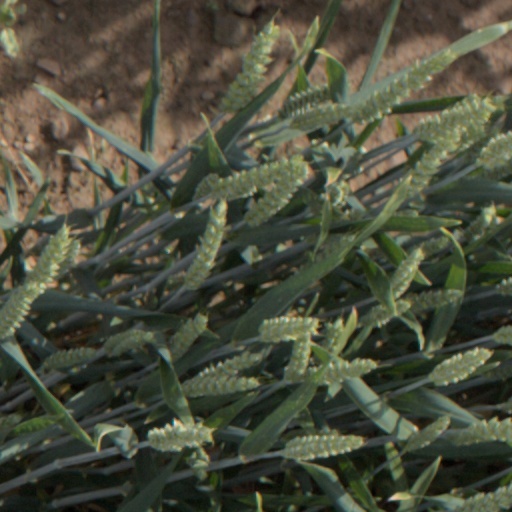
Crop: wheat